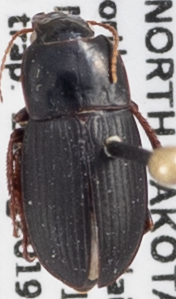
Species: Harpalus opacipennis
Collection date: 2019-08-20
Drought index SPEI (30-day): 0.362
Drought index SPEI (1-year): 1.13
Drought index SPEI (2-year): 0.944